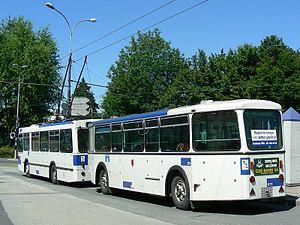
Les trolleybus de Lausanne constituent un des trois réseaux de transport en commun de la ville de Lausanne et de son agglomération en Suisse. Il est mis en service en 1932 et est l'un des plus anciens au monde encore en fonctionnement, après ceux de Philadelphie et de Shanghai. Le réseau compte en 2018 dix lignes exploitées par 99 trolleybus et 24 remorques routières pour une longueur totale de 59,4 km.